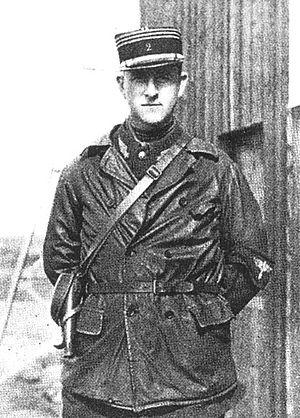
Walter Oswald « Toby » Watt, né le 11 février 1878 à Bornemouth et mort le 21 mai 1921 à Bilgola, est un aviateur et homme d'affaires australien.